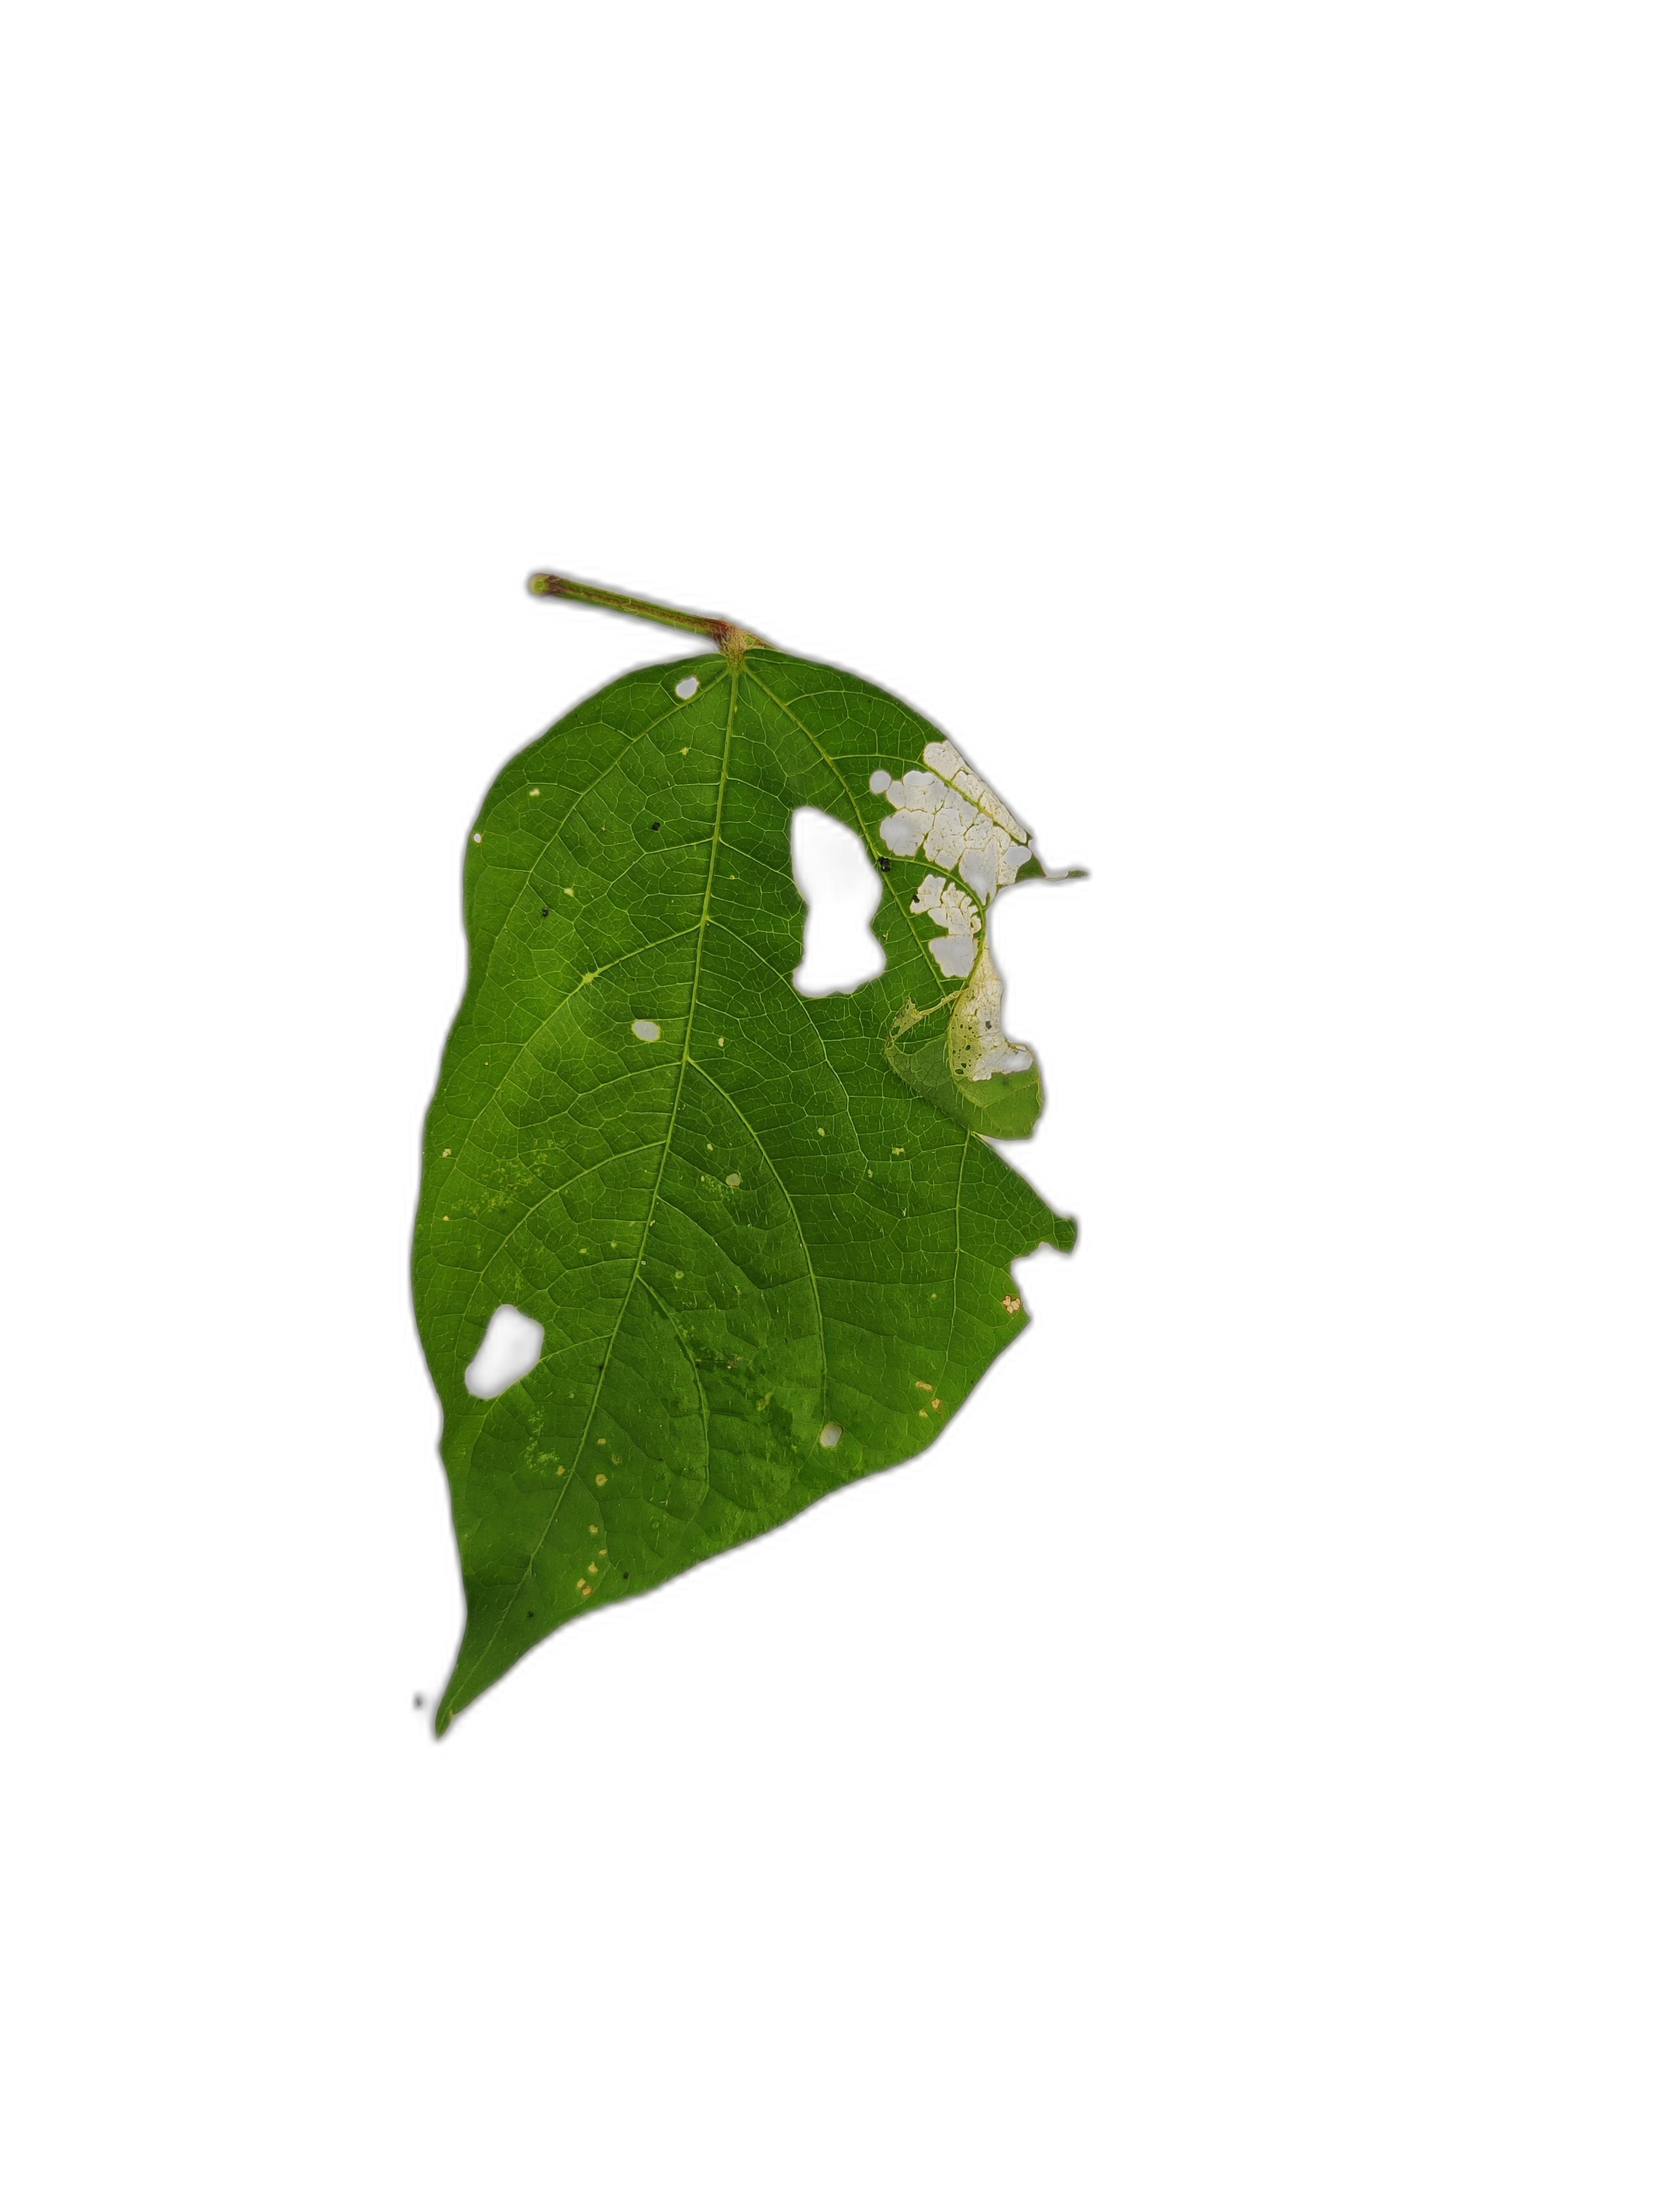
Label: Insect